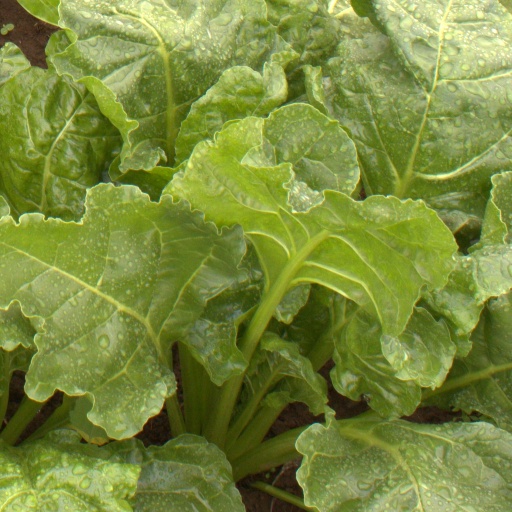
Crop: sugar beet